Merchants of Doubt (film)

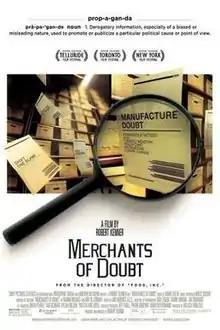
theatrical release poster

Merchants of Doubt is a 2014 American documentary film directed by Robert Kenner and inspired by the 2010 book of the same name by Naomi Oreskes and Erik M. Conway. The film traces the use of public relations tactics that were originally developed by the tobacco industry to protect their business from research indicating health risks from smoking. The most prominent of these tactics is the cultivation of scientists and others who successfully cast doubt on scientific results. Using a professional magician, the film explores the analogy between these tactics and the methods used by magicians to distract their audiences from observing how illusions are performed. For the tobacco industry, the tactics successfully delayed government regulation until long after the establishment of scientific consensus about the health risks from smoking. As its second example, the film describes how manufacturers of flame retardants worked to protect their sales after toxic effects of the retardants were reported in the scientific literature. The central concern of the film is the ongoing use of these tactics to forestall governmental action to regulate greenhouse gas emissions in response to the risks of global climate change.